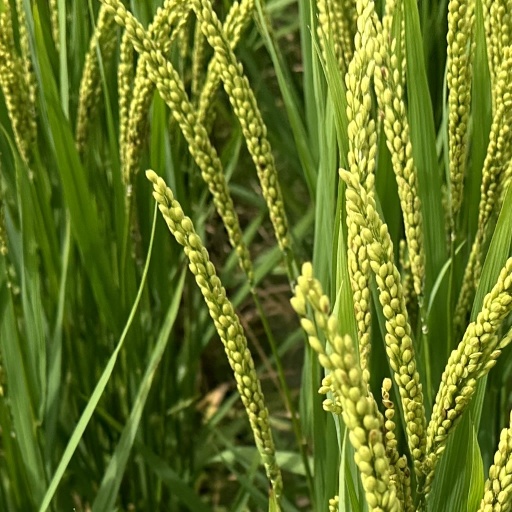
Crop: rice